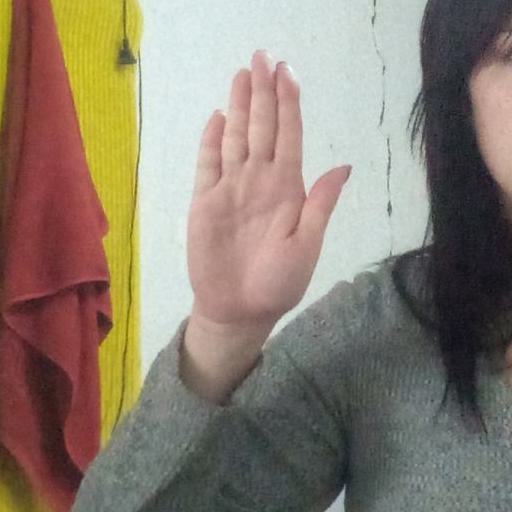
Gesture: stop